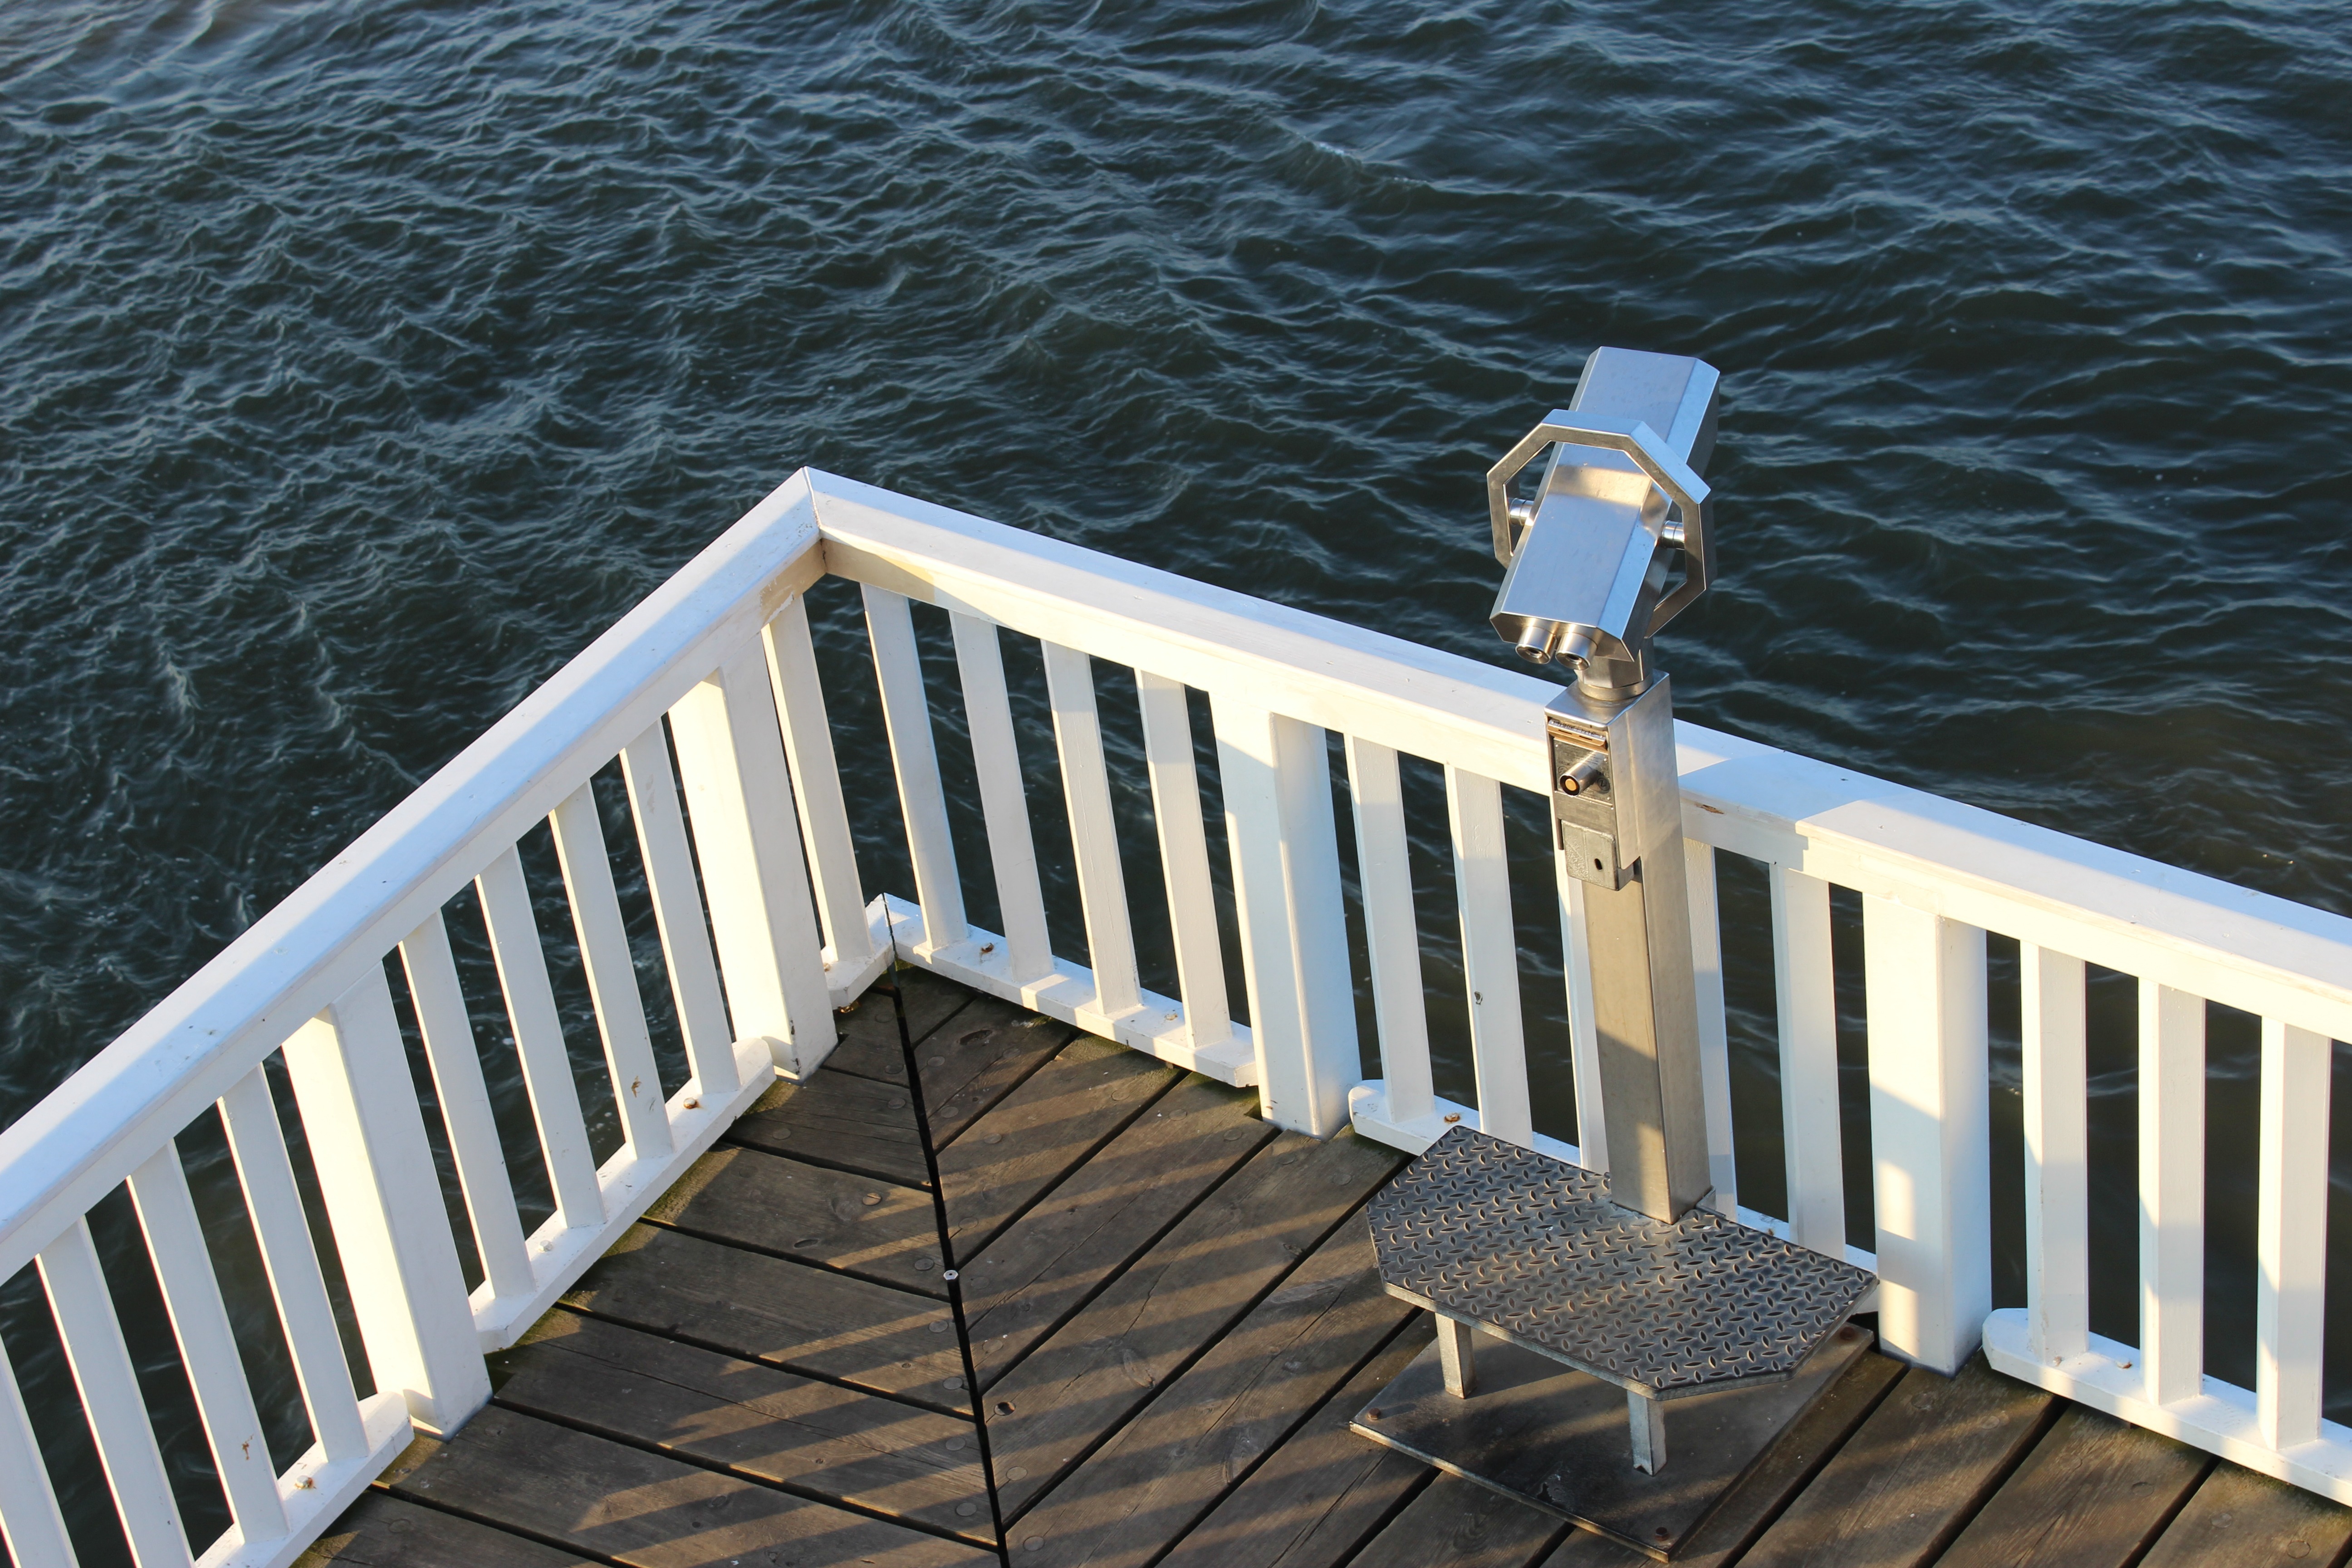
water, dock, boat, view, pier, telescope, vehicle, yacht, elbe, cuxhaven, distant view, passenger ship, luxury yacht, coins telescope, old love